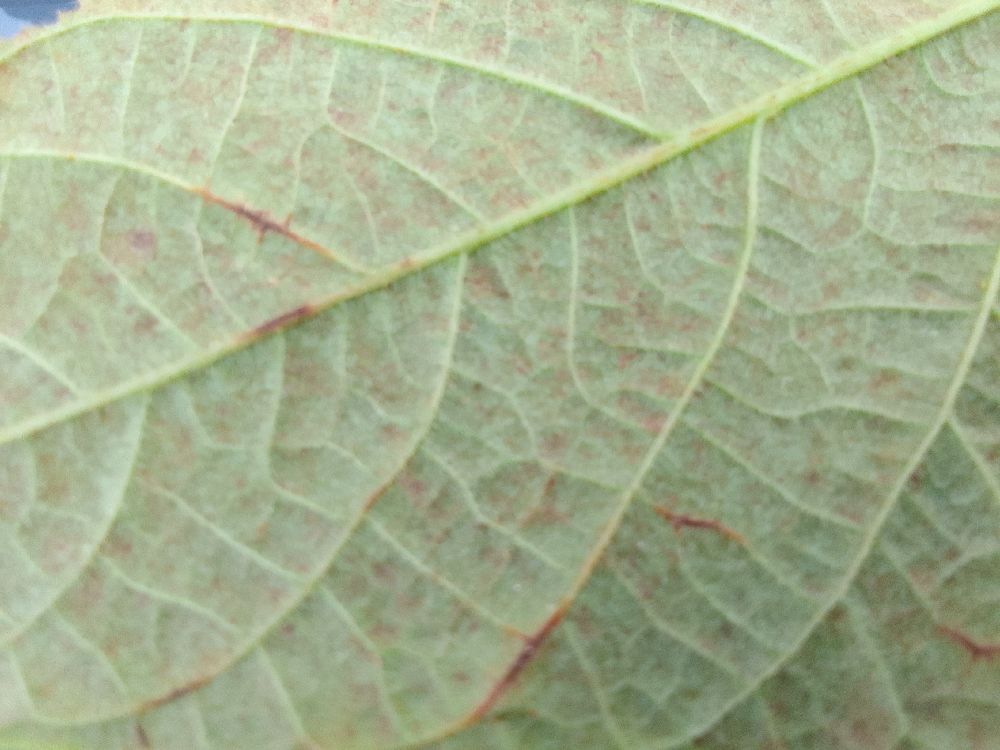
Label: anthracnose